Dotstokyo

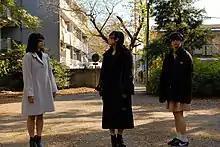

There is no official pronunciation of the name – which consists of nine interpuncts originally representing the nine founding members, although the actual number of members varied over the history of the group and ten performers have been in the group in total, albeit not at the same time – but the group has referred to themselves in interviews and online variously as dots, dotstokyo, dotsnine, tenten (a colloquial term for kana voicing marks which are dot-shaped), tenkyu (indicating that there are nine dots but also a pun off "thank you"), and so on.